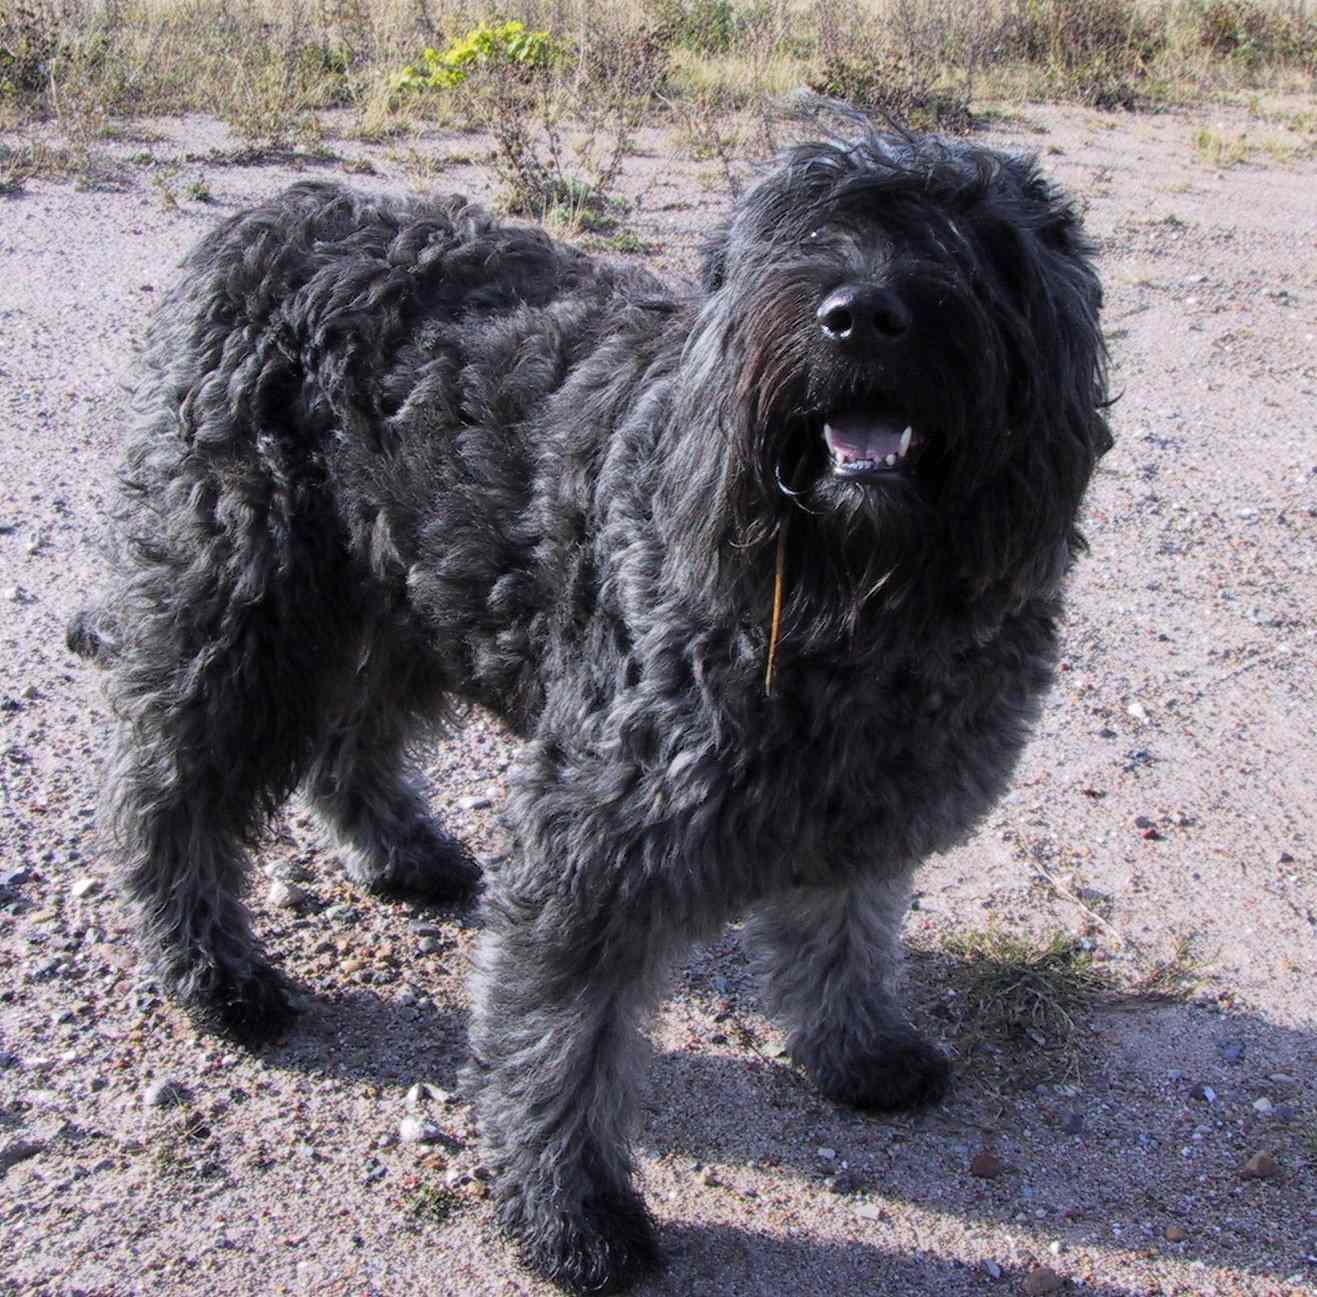
Bouvier_des_Flandres